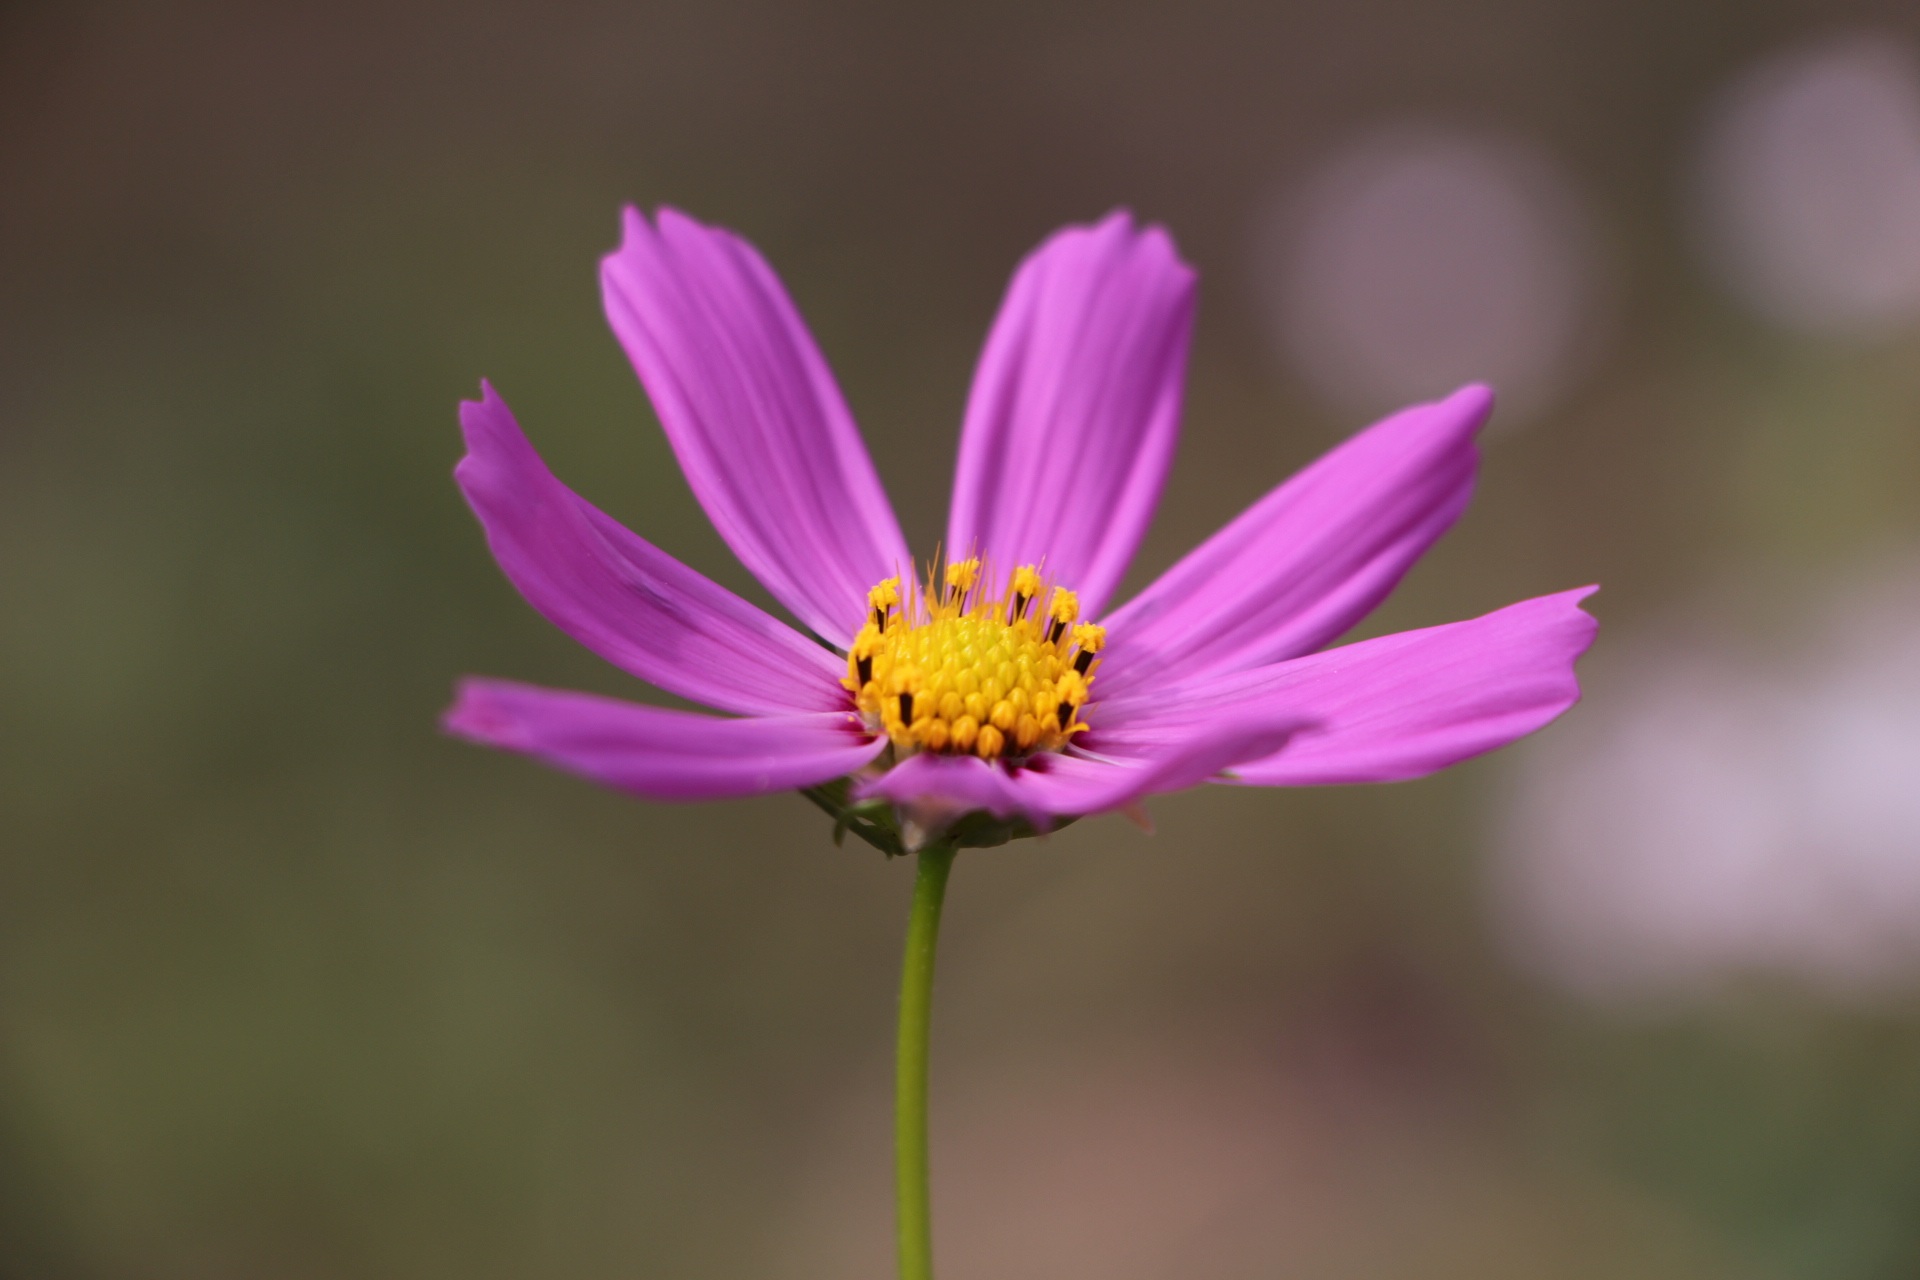
blossom, plant, photography, cosmos, flower, purple, petal, daisy, macro, flora, wild flower, wildflower, close up, lilac, natura, nectar, macro photography, flowering plant, cosmos flower, daisy family, annual plant, plant stem, land plant, garden cosmos